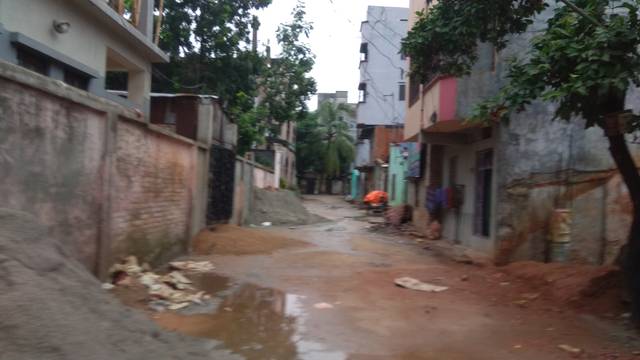
Region: Bangladesh
Coordinates: 23.824, 90.37